Bishop-Andrews Hotel

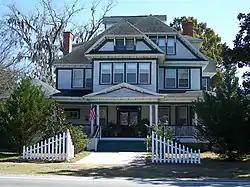

The Bishop-Andrews Hotel is a U.S. historic building in Greenville, Florida. It is located at 109 Redding Street, on U.S. 90. On June 28, 1990, it was added to the U.S. National Register of Historic Places. The building has been converted into the Grace Manor Inn, a bed and breakfast house.